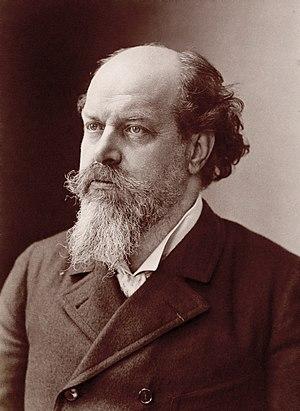
Louis Gallet (1835 - 1898), librettiste et auteur dramatique français. Directeur de l'hôpital Lariboisière
Louis Gallet, né à Valence le 14 février 1835 et mort à Paris le 16 octobre 1898, est un librettiste et auteur dramatique français. Il a également écrit des romans et des poésies.